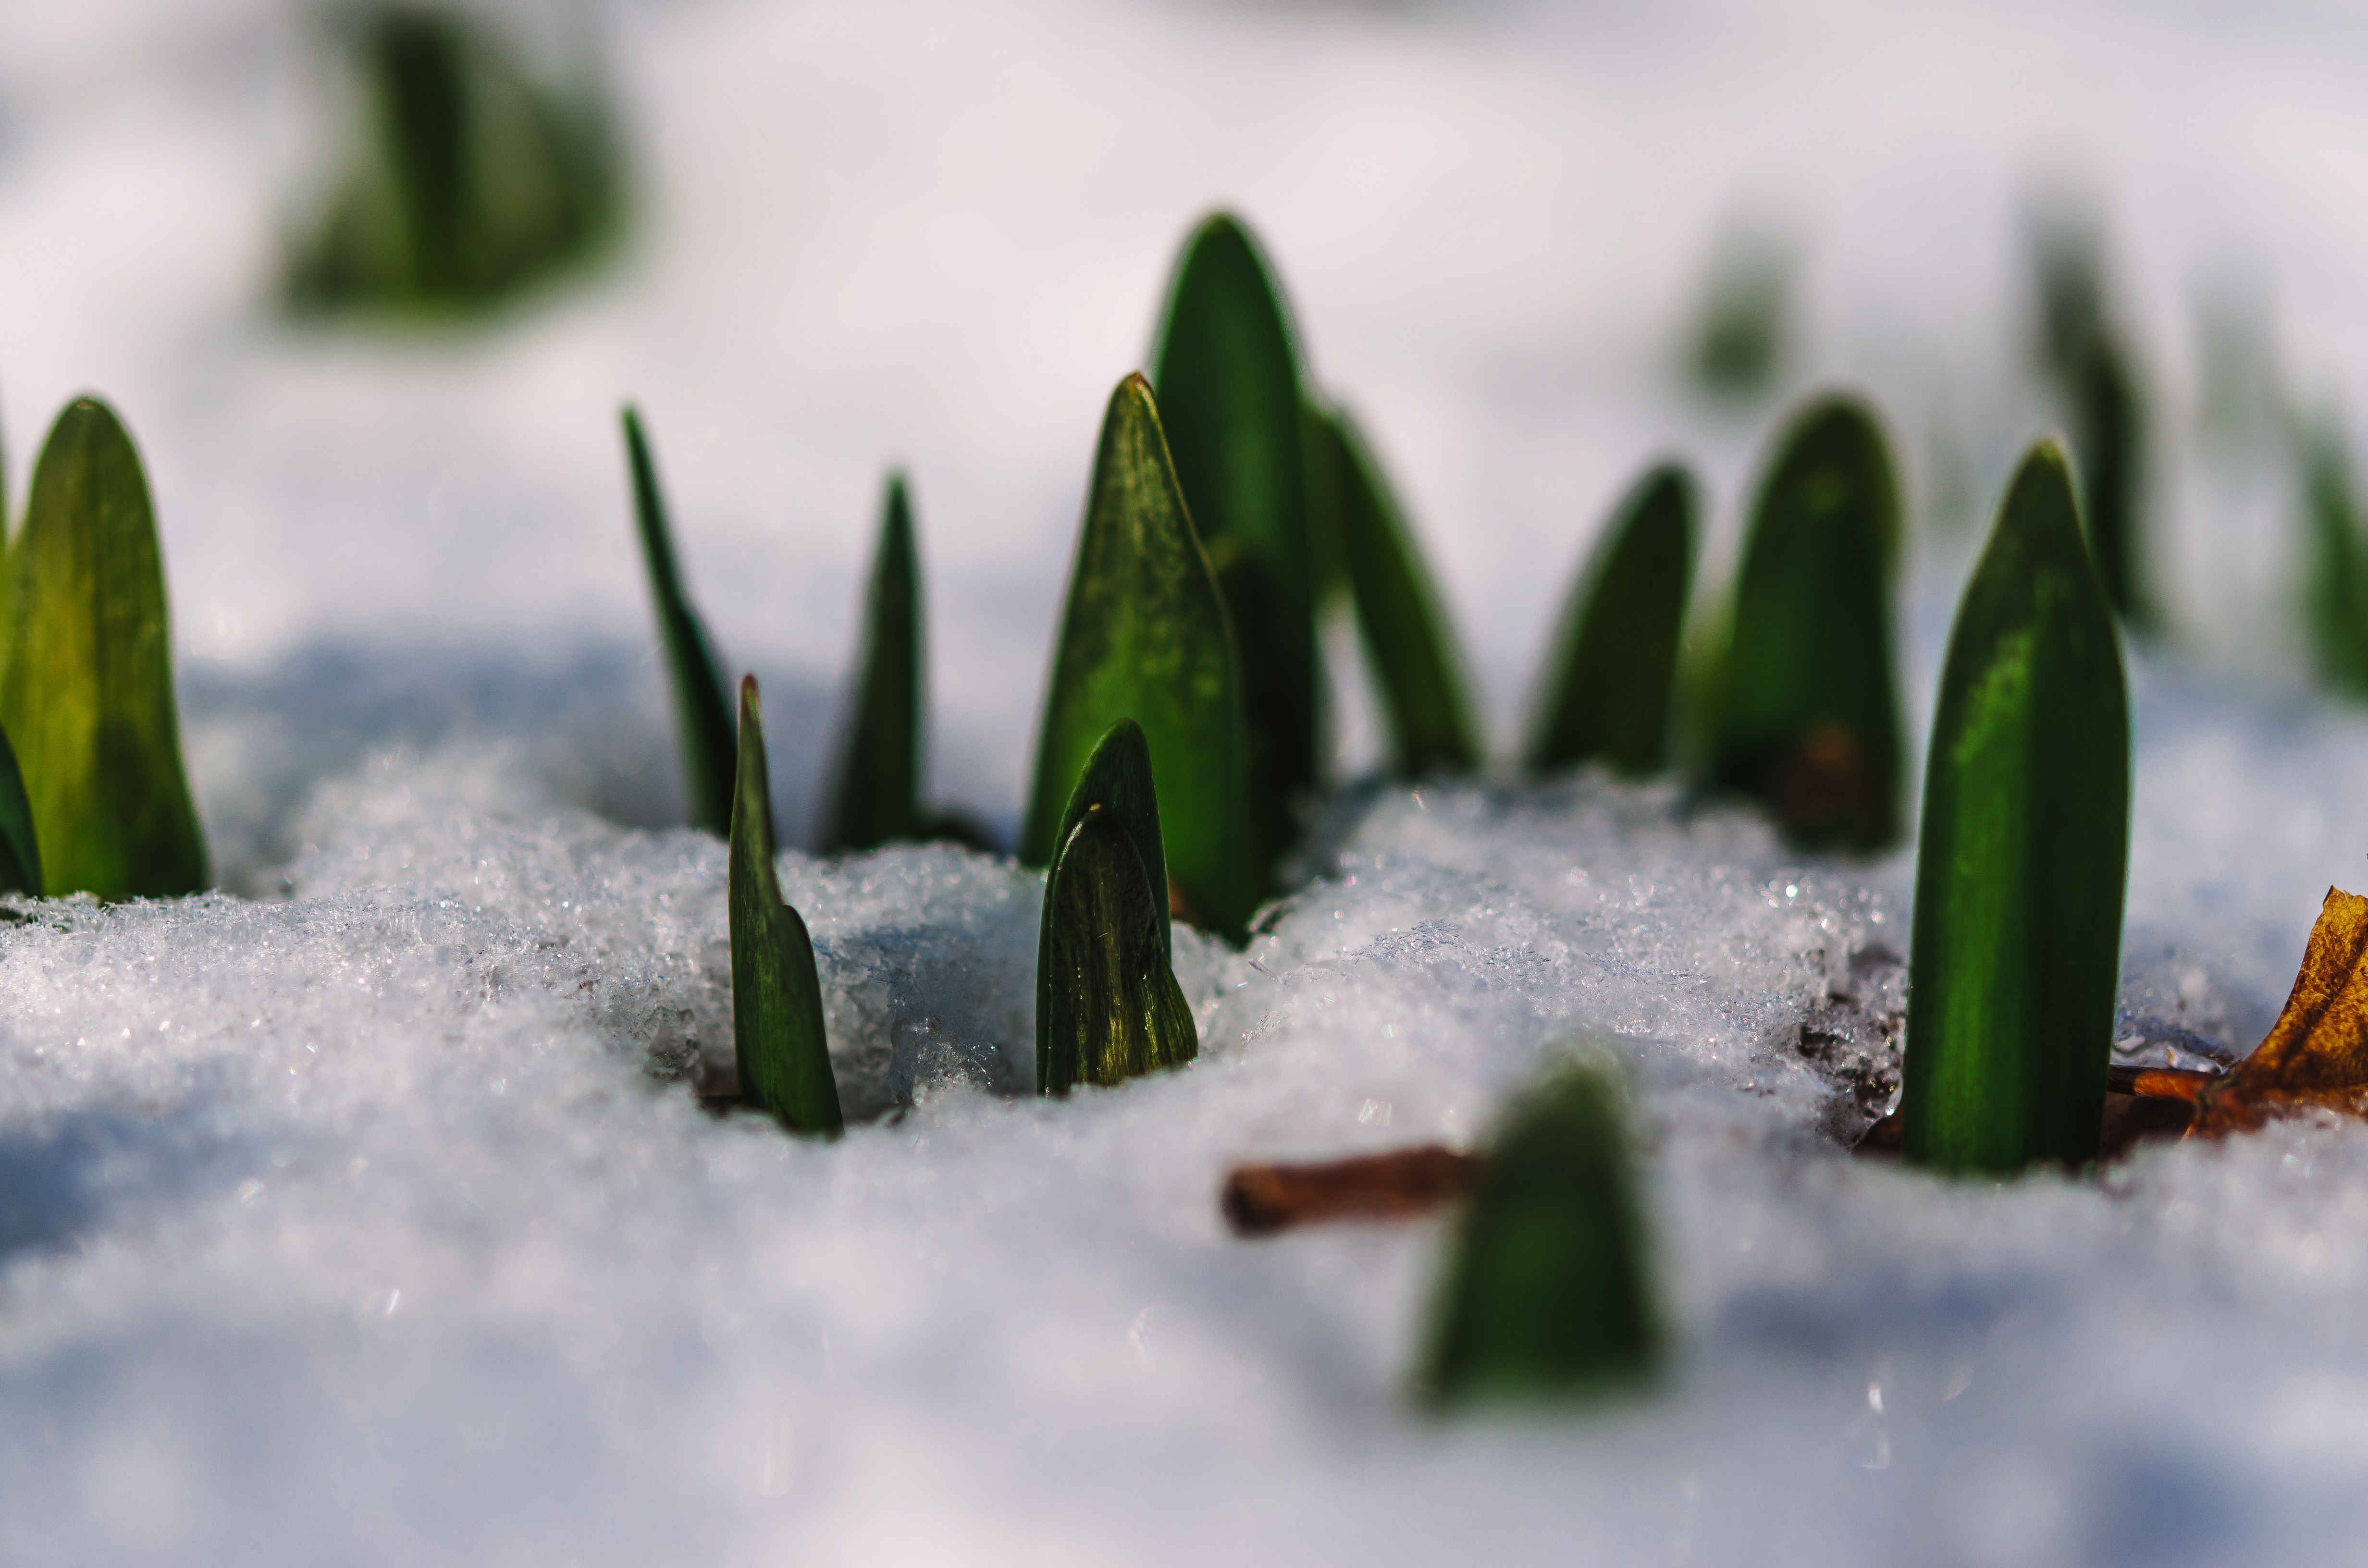
nature, grass, snow, winter, plant, leaf, flower, frost, green, weather, season, close up, freezing, galanthus, macro photography, flowering plant, land plant